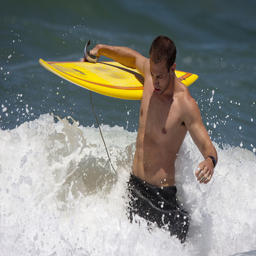
A man holding a yellow surf board while standing in the water.
a man that has a surfboard in his hand
a man on a surf board rises to the shore
The surfer is headed towards the biggest wave he can find.
a man has a yellow board at the beach